Saint-Malo-de-Guersac

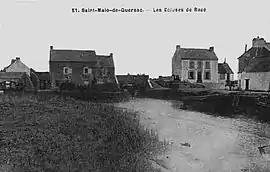
Canal lock

Saint-Malo-de-Guersac is a commune in the Loire-Atlantique department in western France. It was created in 1925 from part of the commune of Montoir-de-Bretagne.